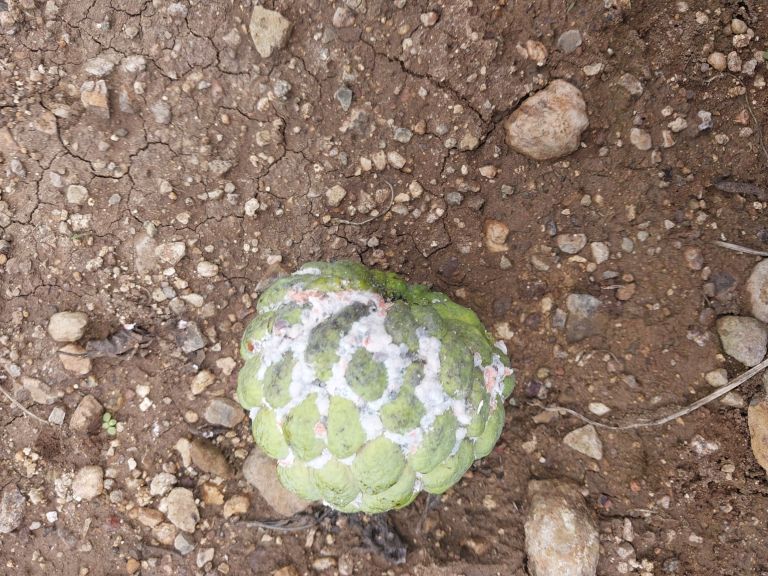
Disease label: Mealy Bug